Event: Ecuador Earthquake
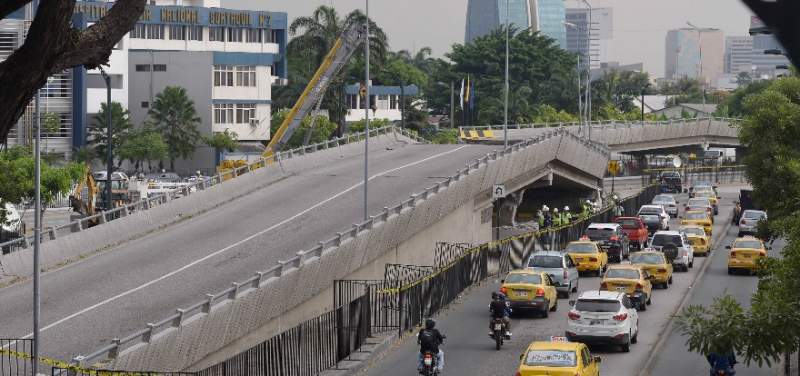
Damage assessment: damage